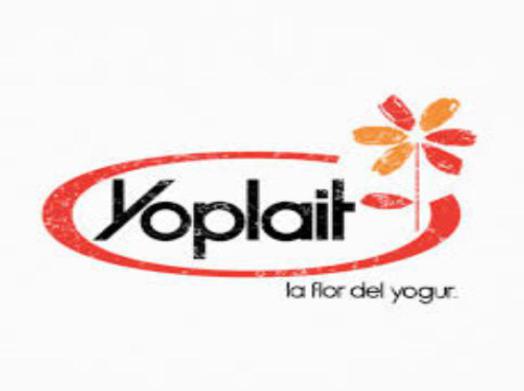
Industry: Leisure